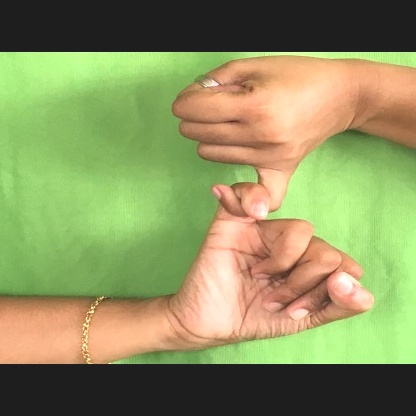
Mudra: Kilaka